Inverted Brayton cycle

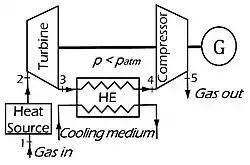
Figure 1. Inverted Brayton cycle basic scheme (1–2) – heat addition; (2–3) – turbine expansion; (3–4) – cooling; (4–5) – compression; (5–6) – release to atmosphere

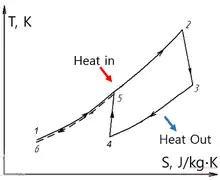
Figure 2. T-S diagram of inverted Brayton cycle (1–2) – heat addition; (2–3) – turbine expansion; (3–4) – cooling; (4–5) – compression; (5–6) – release to atmosphere

Incoming air may be heated up in the combustion chamber, in the heat exchanger, or the system may directly receive hot exhaust gas from an engine or some technological process. Been heated up in one of these ways, the gas expands in the turbine from pressure around the atmospheric to the subatmospheric one, after the turbine, created by the compressor located further in the gas duct. The gas should be cooled down in the heat-exchanger between the turbine and compressor to provide the difference in the work received in the turbine and the work needed for the compressor to maintain the subatmospheric pressure after the turbine. After the compressor, the gas is released to the atmosphere with the pressure close to the atmospheric one. Alternatively, the gas can be cooled down after the compressor again, as it gains some heat in the compression process, and then released. The heat received in the heat-exchangers between the turbine and compressor and after the compressor may be used for heating, providing the cogeneration mode of the system operation. The basic scheme of the IBC and temperature-enthalpy diagram are presented in figures 1 and 2. For external heat sources or high temperature storage systems, the closed process design of the inverted Brayton Cycle is also possible. The overall efficiency can thus be significantly increased.